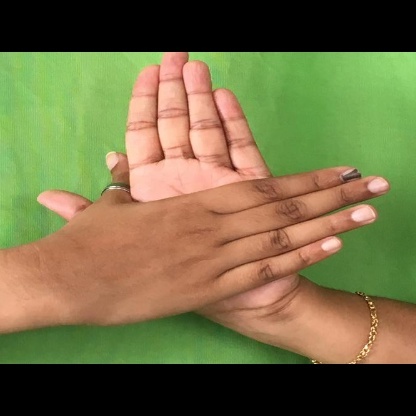
Mudra: Chakra